Taras Shevchenko Memorial

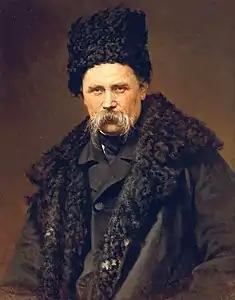
Portrait of Taras Shevchenko by Ivan Kramskoi

In addition to its numerous memorials and monuments which pay homage to famous Americans, Washington, D.C. is home to many artworks honoring foreign heroes. Examples in Dupont Circle include memorials honoring Mohandas Karamchand Gandhi of India, Tomáš Garrigue Masaryk of Czechoslovakia, and Lajos Kossuth of Hungary. The idea of a U.S. monument honoring Shevchenko began with the American Shevchenko Society, founded in 1898. Although the group's efforts never came to fruition, Ukrainian Americans continued to pursue the goal. A turning point was when Professor Ivan Dubrovsky wrote an article in "Svoboda" titled "In Favor of a Shevchenko Monument in Washington, D.C.", asking for support from the Shevchenko Scientific Society and Ukrainian Congress Committee of America (UCCA). Thousands of Ukrainian Americans sent letters to members of Congress while Lev Dobriansky, a Ukrainian American economist and anti-communism activist, became a prominent advocate and lobbyist for erecting a monument honoring Shevchenko. The activists eventually gained the support of Senator Jacob K. Javits of New York and Representative Alvin Morell Bentley of Michigan. Javits said "Taras Shevchenko was a bard of freedom...It is fitting that the statue of such a national hero, who taught the American ideals of patriotism and service to man, should stand in the capital of the U.S." and Bentley stated, "In erecting a statue of Taras Shevchenko in Washington the United States will give full expression to its understanding and appreciation of Taras Shevchenko and all that he means to the brave and noble Ukrainian people."